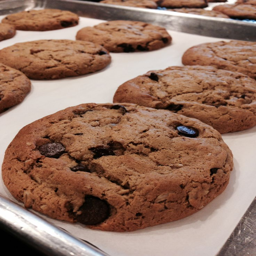
celebrating the new year with cookies !